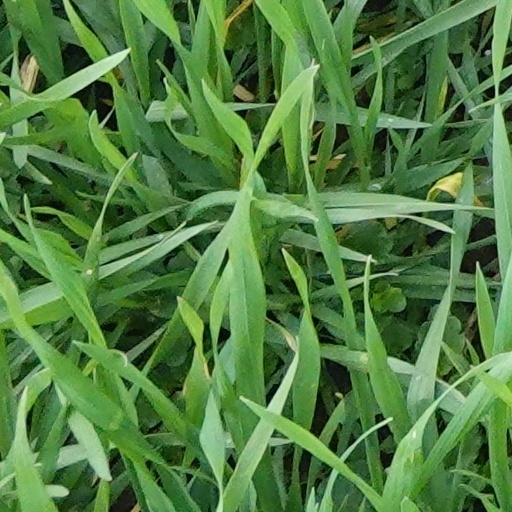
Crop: wheat